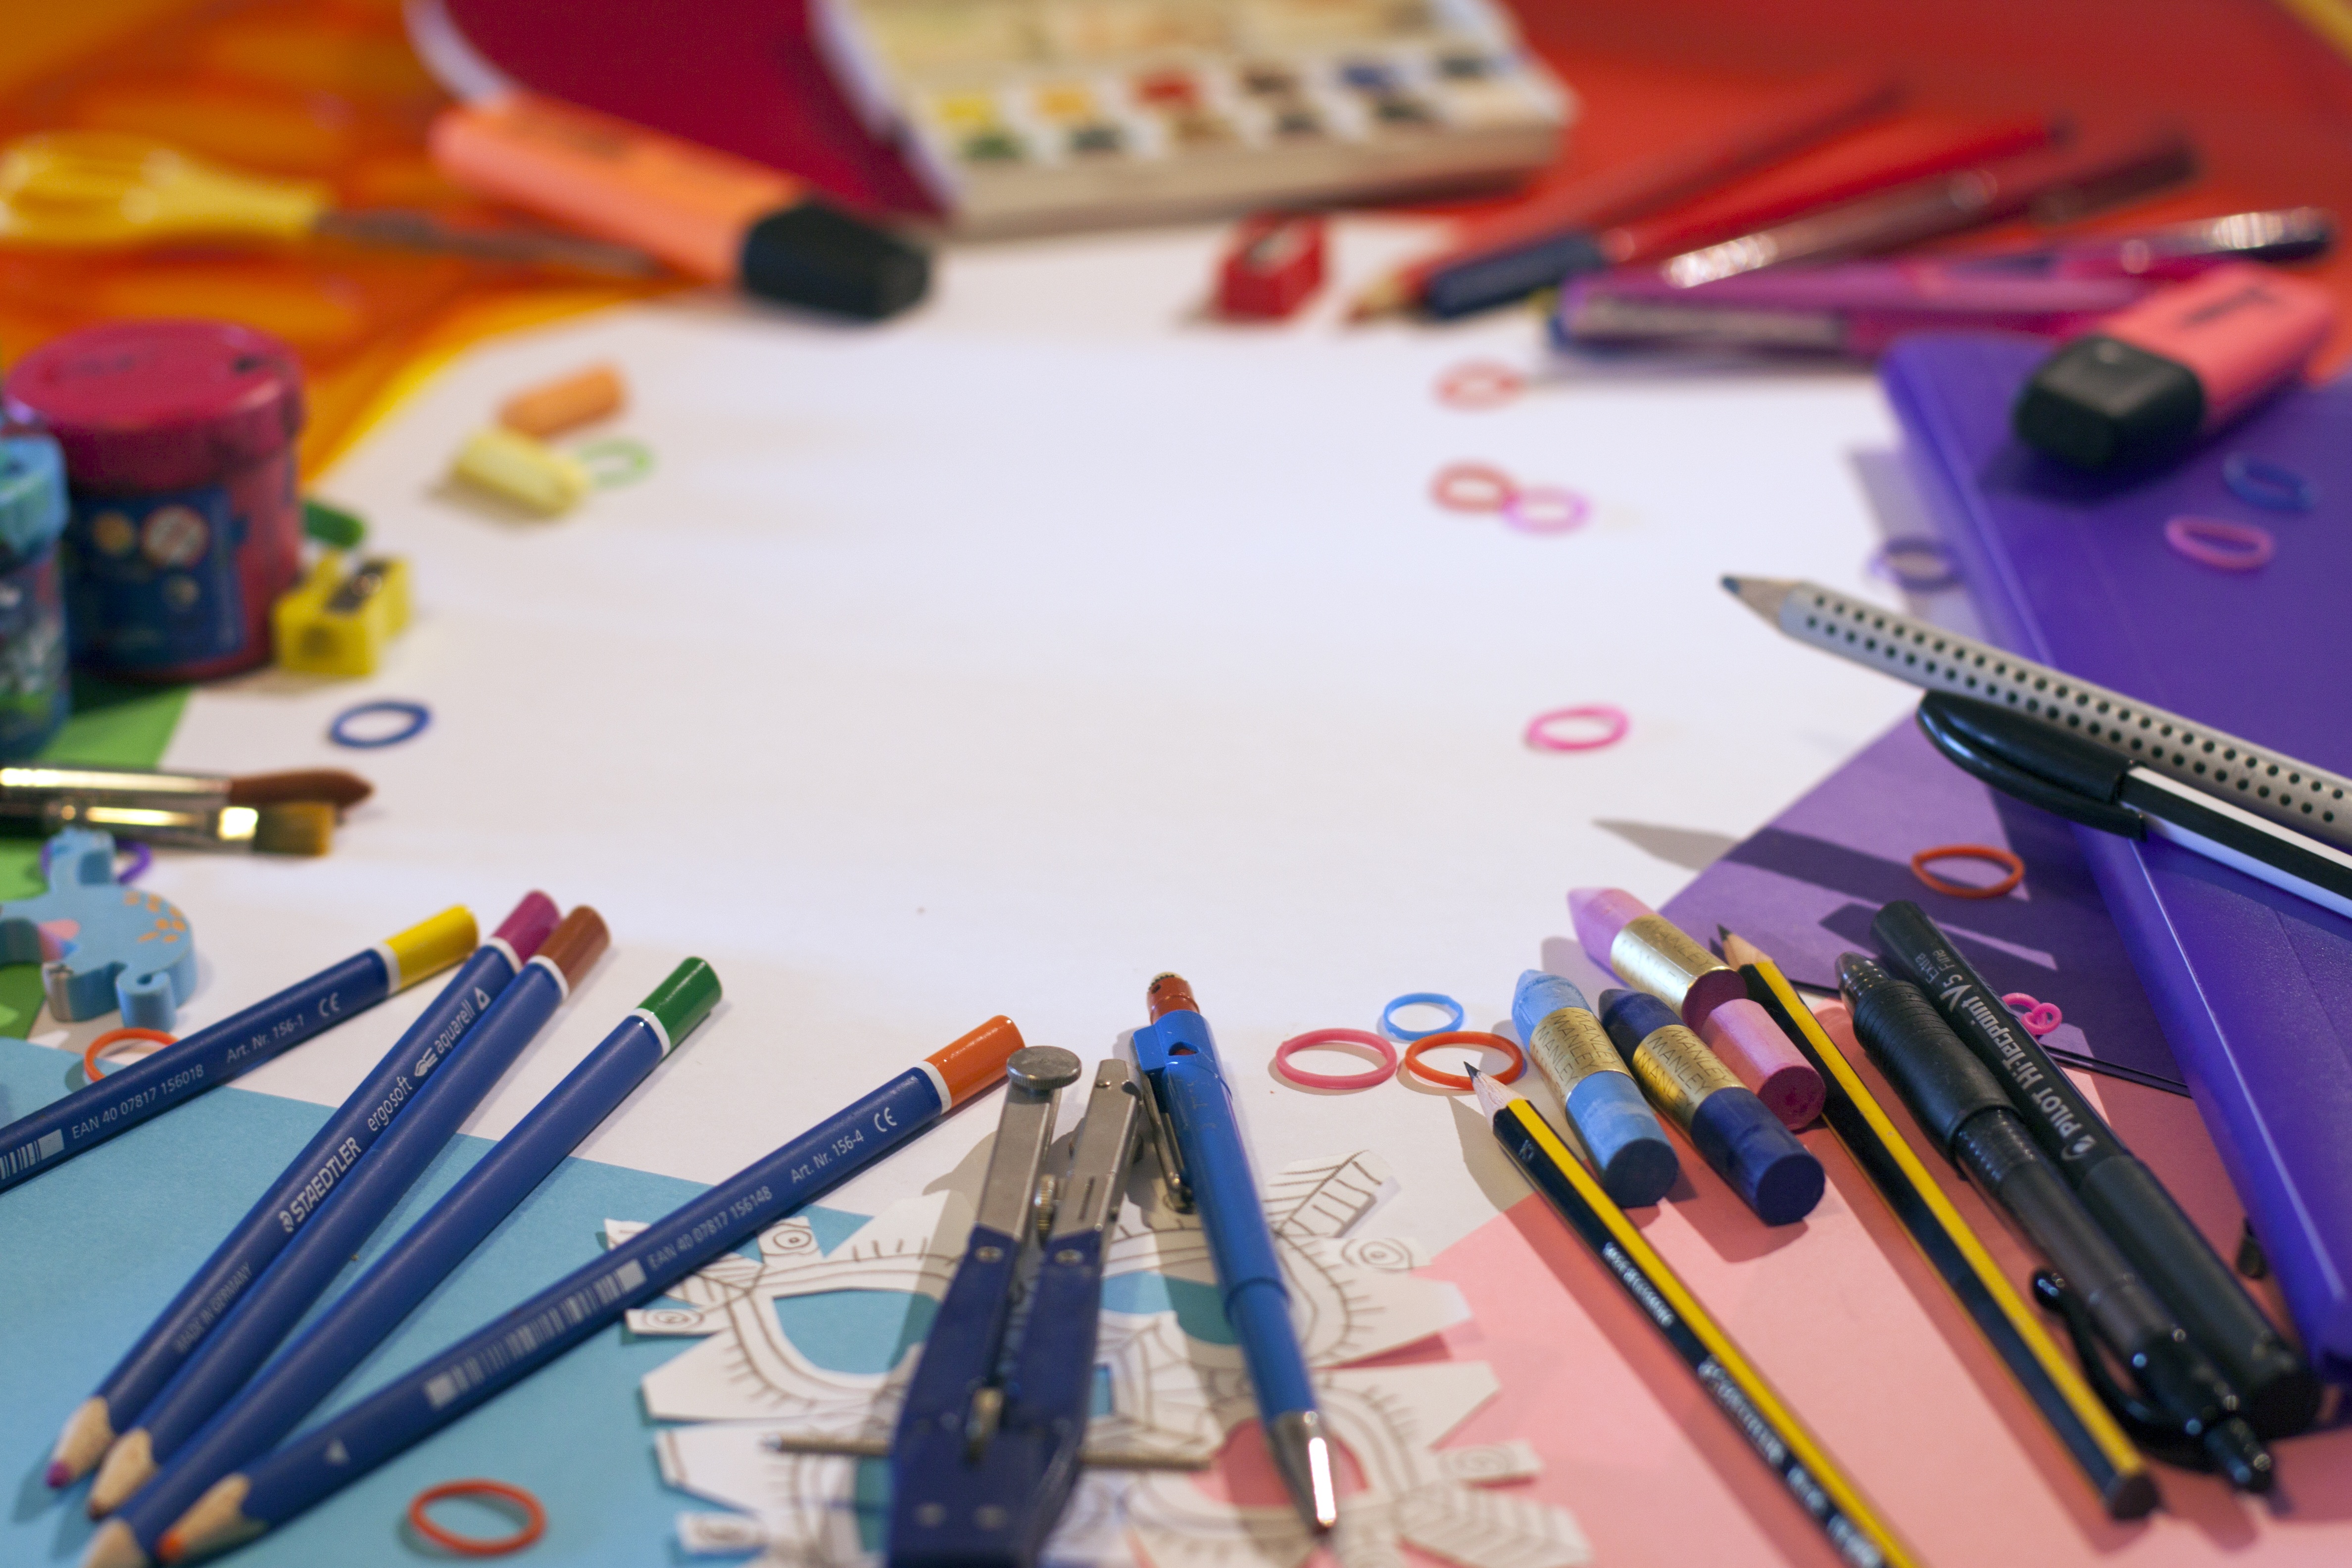
play, plastic, color, blue, painting, art, school, games, school supplies